History of Honduras (to 1838)

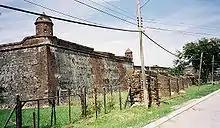

Although mining provided much of the limited revenue Honduras generated for the Spanish crown, a majority of the inhabitants were engaged in agriculture. Attempts to promote agricultural exports had limited success, however, and most production remained on a subsistence level. If anything, the province became more rural during the 17th and 18th centuries. As a result of economic declines or foreign attacks, several town governments simply ceased to function during this period.